Thomas Tidswell

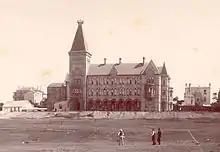
Newington College

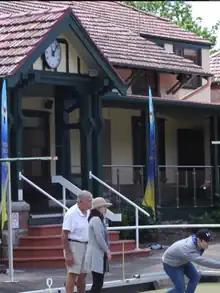
The new pavilion at Mosman Bowing Club was designed by Thomas Tidswell and opened in 1916.

Tidswell was born in Sydney, the sixth of nine children of hotelier Frederick Squire Tidswell (1831–1898) and his wife Mary Ann (1836–1912). The fourth child of the Tidswell family, Thomas Francis (1864–1866), had died in a tragic accident in front of his parents' hotel in Devonshire Street, Sydney, and the fifth and sixth children were named in his honour: Frank Tidswell (1867 – 1941) and Thomas Tidswell (1870–1950). He lived in rural New South Wales until his parents bought Nugal Hall in Randwick, New South Wales. Tidswell attended Newington College (1881–1886). After high school Tidswell was articled in architecture and studied at Sydney Technical College (STC). In 1890 he was awarded Honours in Design at STC.